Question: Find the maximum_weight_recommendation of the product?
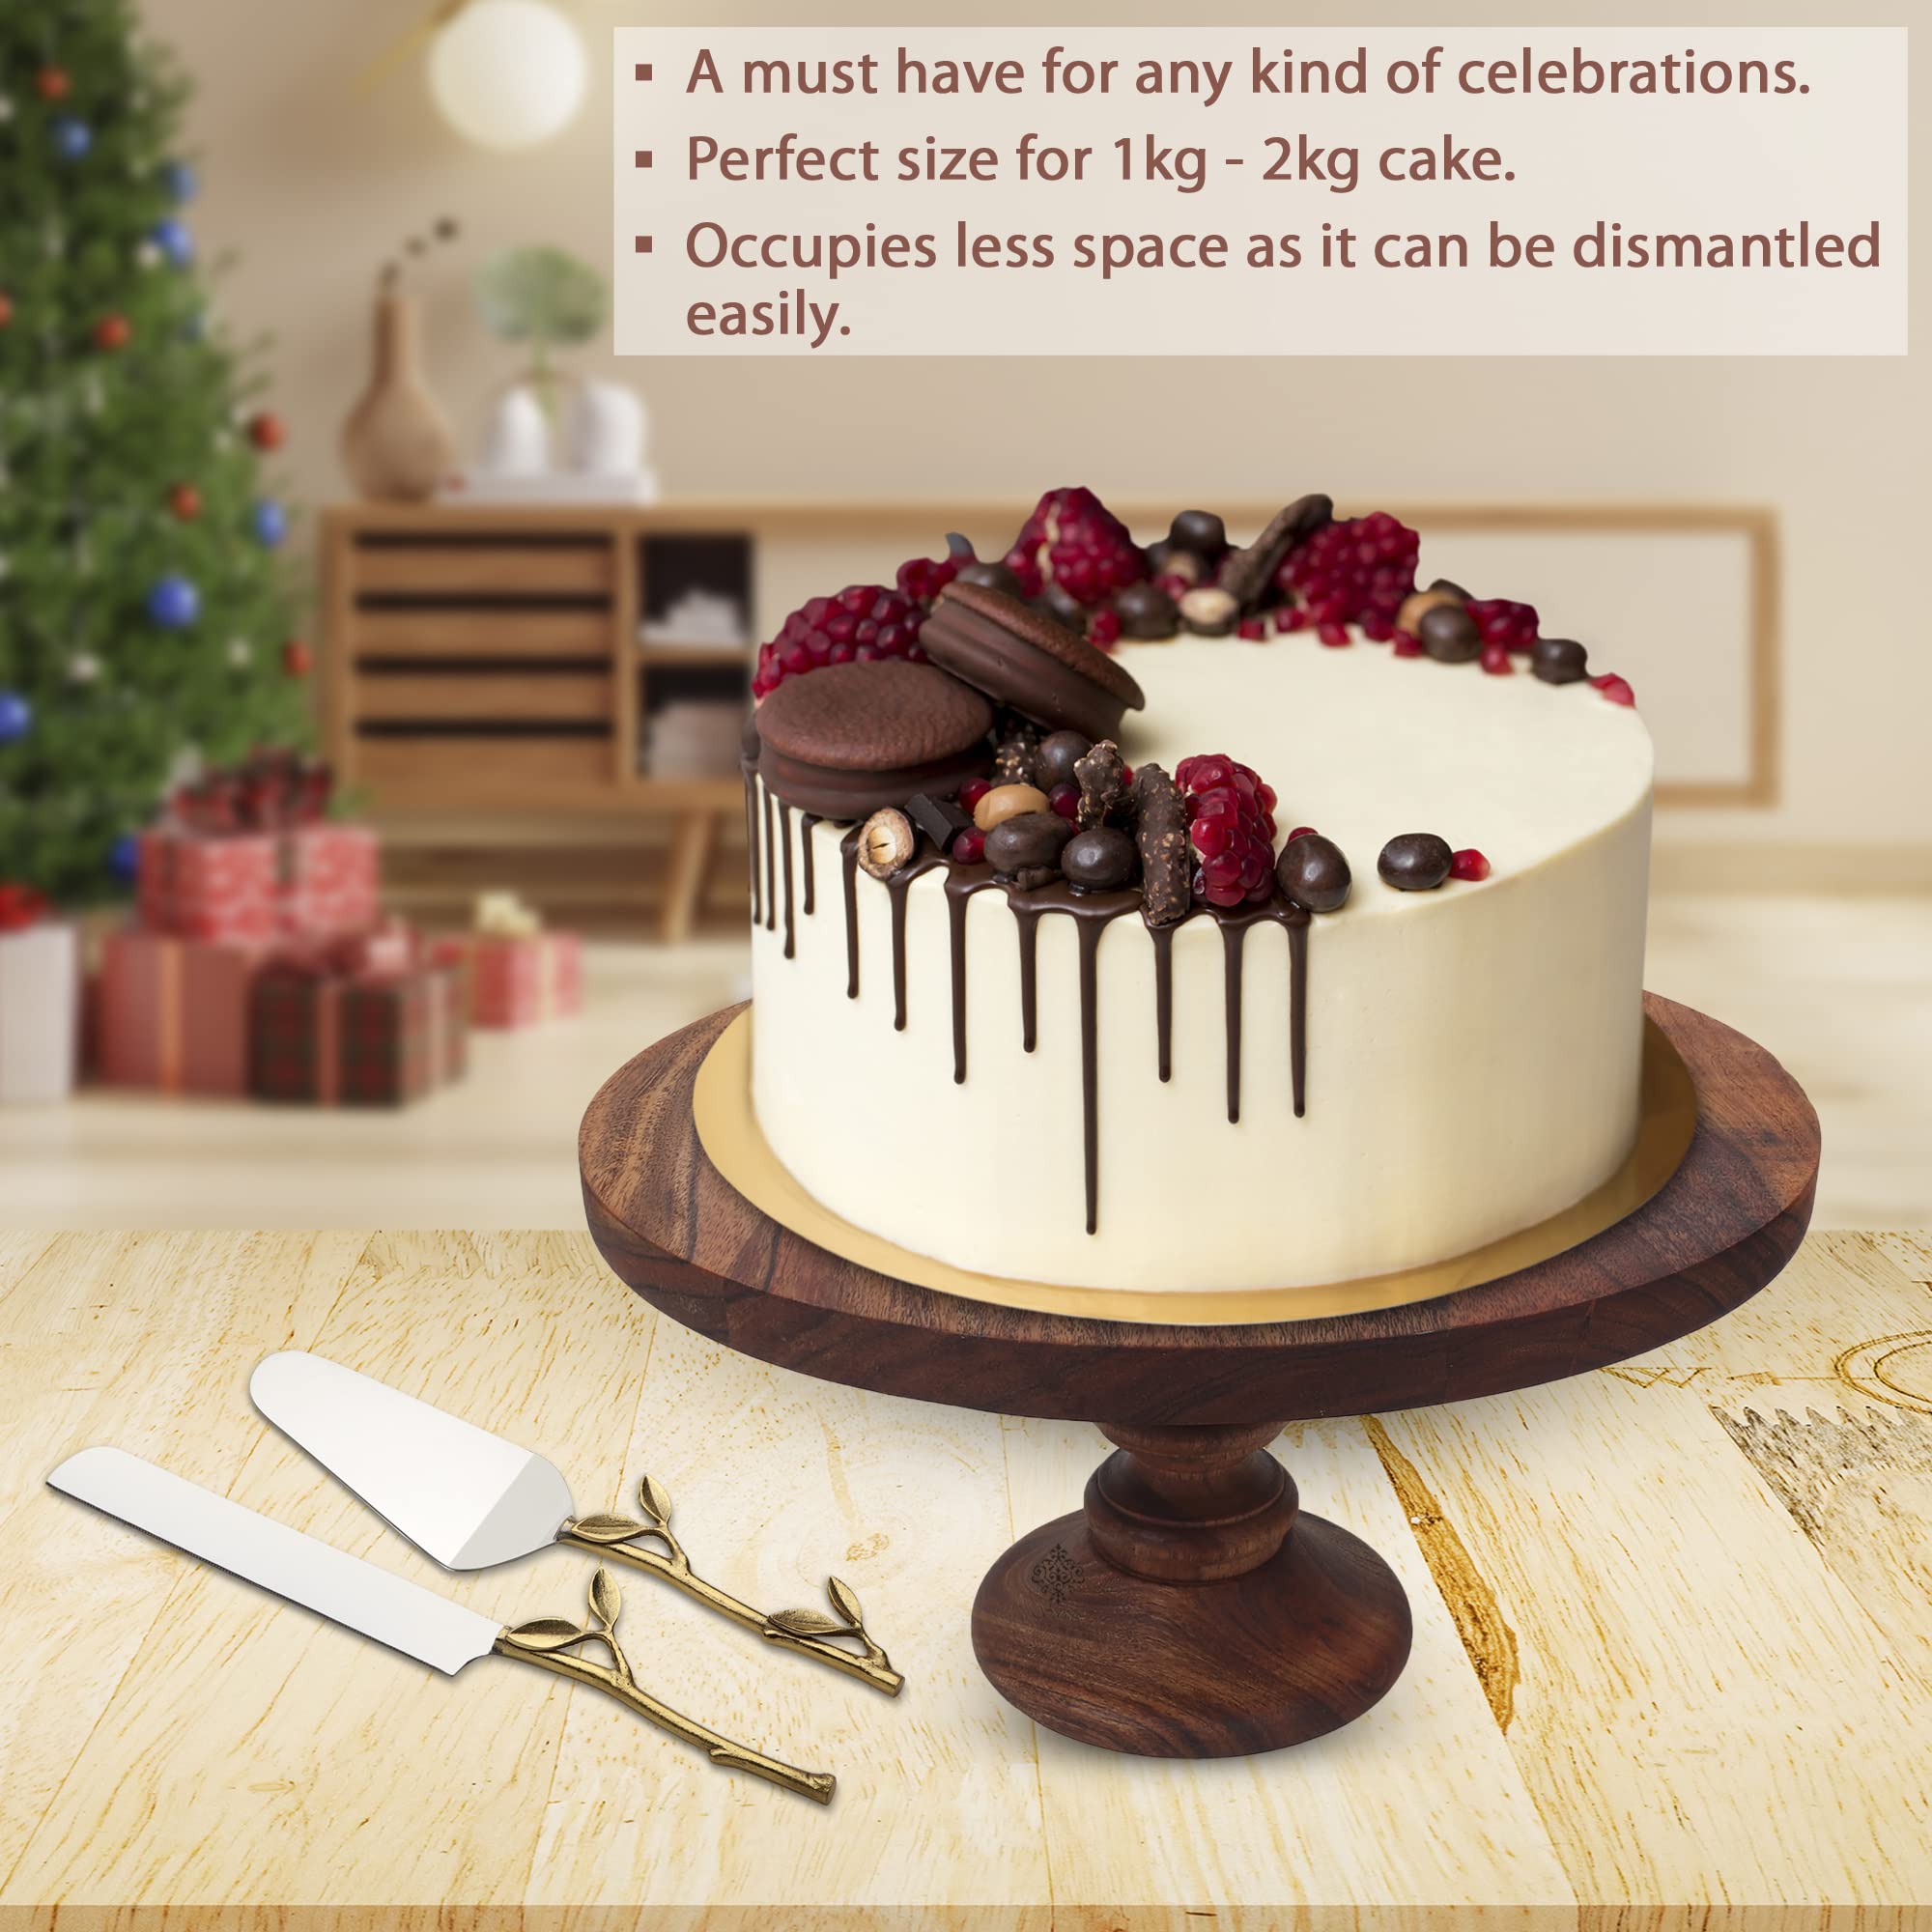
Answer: [1.0, 2.0] kilogram